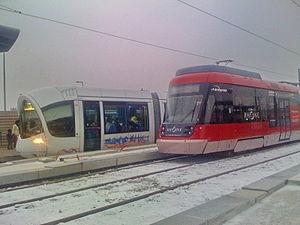
Une des rames de la ligne Rhônexpress (à Lyon) à la station Vaulx-en-Velin - La Soie, devant la rame Citadis de la Ligne 3 du tramway de Lyon
Vaulx-en-Velin - La Soie est une station de métro française de la ligne A du Métro de Lyon, située au carrefour des rues de la Poudrette et de la Soie, dans le quartier du Carré de Soie à Vaulx-en-Velin, à la limite avec Villeurbanne.